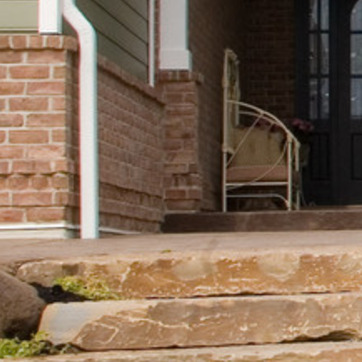
Material: brick